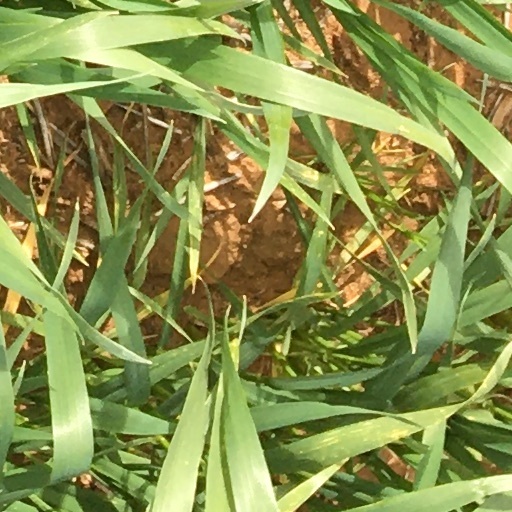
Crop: wheat